Adam Sandler

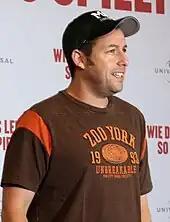
Sandler in Berlin in 2009

In 2010, Sandler appeared in "Grown Ups", alongside Kevin James, Chris Rock, Rob Schneider, David Spade, Salma Hayek, Maria Bello, and Maya Rudolph. Sandler and "Dickie Roberts" scribe Fred Wolf wrote the script and Dennis Dugan directed. Sandler's later comedy films, including "Grown Ups" and "Grown Ups 2", received largely negative reviews. Reviewing the latter, critic Mark Olsen of the "Los Angeles Times" remarked that Sandler had become the antithesis of Judd Apatow; he was instead "the white Tyler Perry: smart enough to know better, savvy enough to do it anyway, lazy enough not to care." The next year, Sandler starred with Jennifer Aniston in the romantic comedy film "Just Go with It". He also voiced a capuchin monkey in Kevin James's "Zookeeper", released on July 8, 2011. In 2012, he starred in "That's My Boy", as a man who fathered a son (Andy Samberg) with his teacher (Eva Amurri) in high school. In 2013, he guest starred in the Disney Channel Original Series "Jessie" as himself in the episode "Punched Dumped Love". He and "Jessie" star Cameron Boyce had worked together in "Grown Ups" and "Grown Ups 2"; Sandler's 2020 film "Hubie Halloween" was dedicated to Boyce's memory. Sandler next reunited with Drew Barrymore for a third time in the Warner Bros. romantic comedy "Blended", which was filmed in South Africa and released on May 23, 2014.